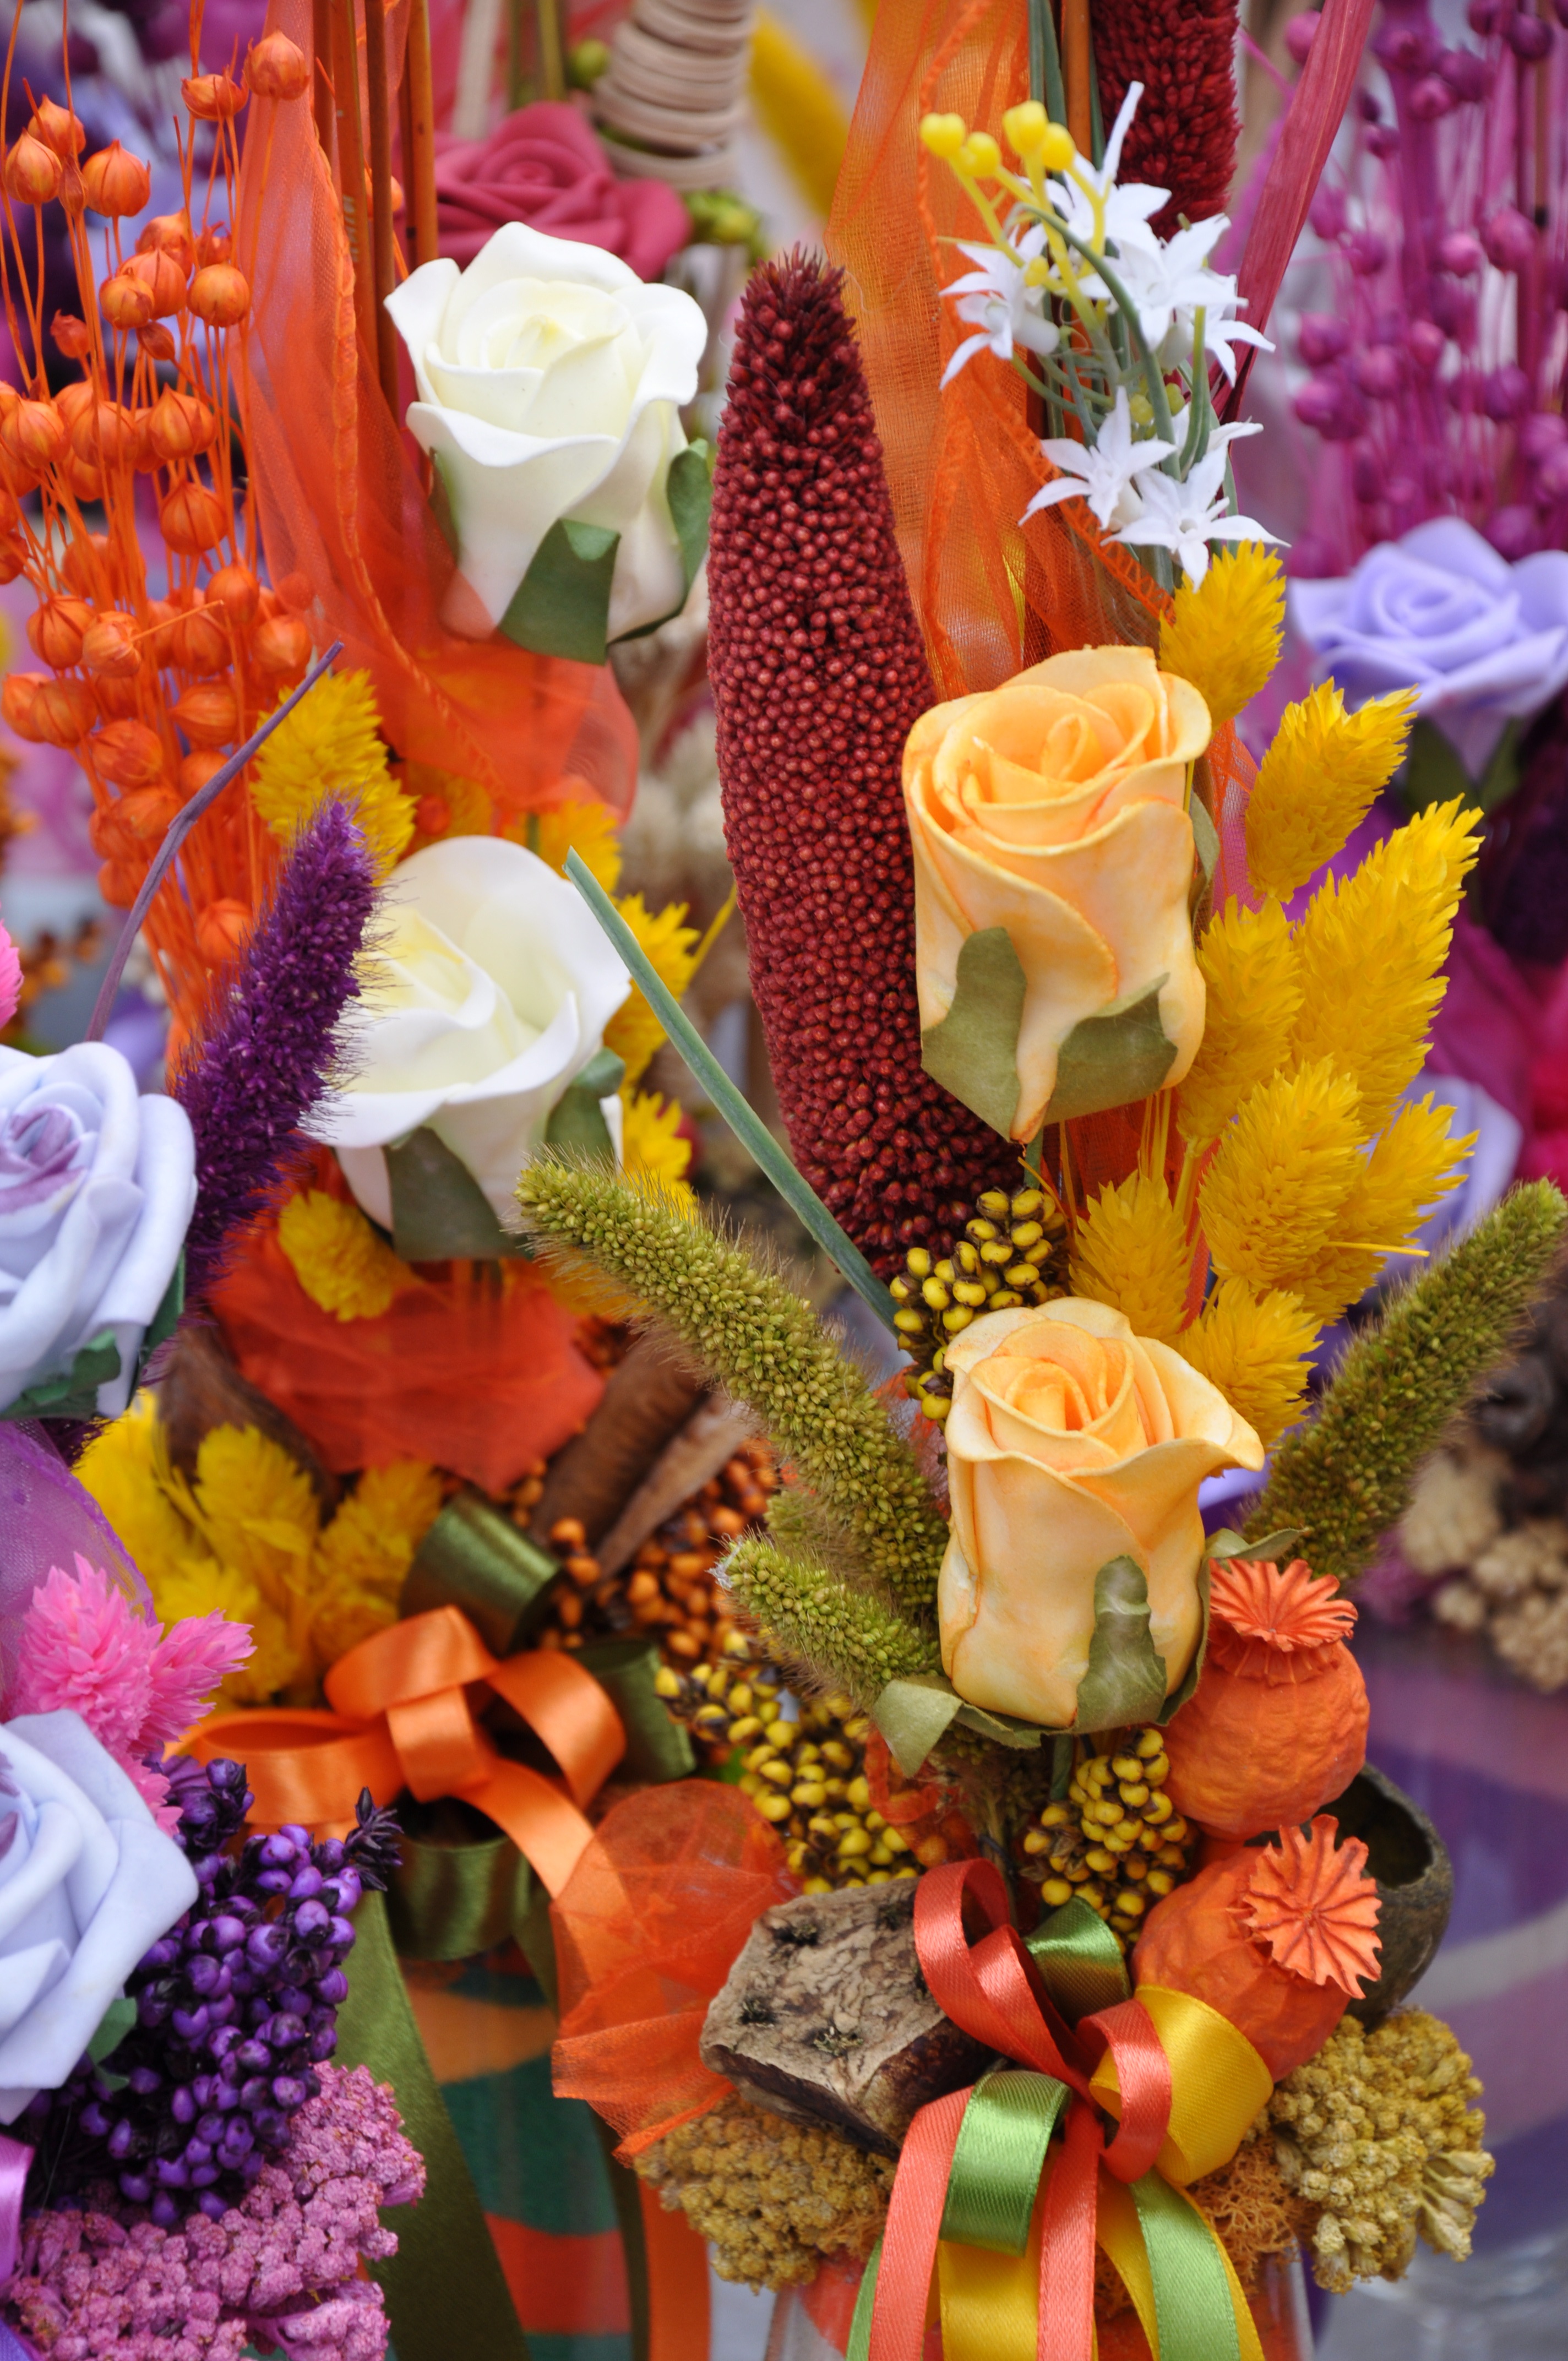
plant, flower, dry, bouquet, food, flora, still life, fantasy, floristry, retail, flower bouquet, floral design, centrepiece, flower arranging